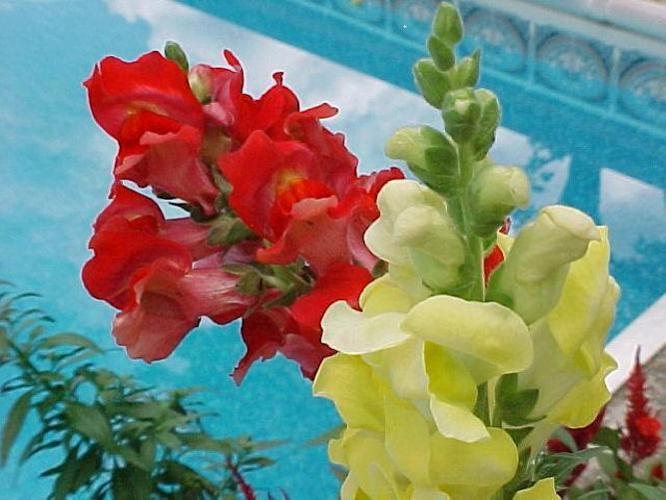
Label: snapdragon